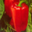
Label: sweet_pepper